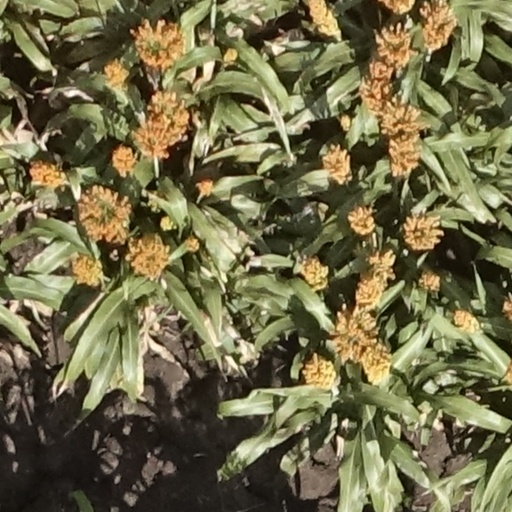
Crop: sorghum